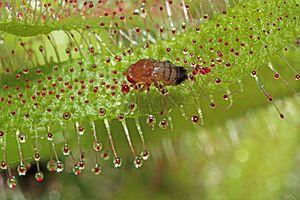
Drosophila melanogaster ♀, Drosera capensis